Pacifism

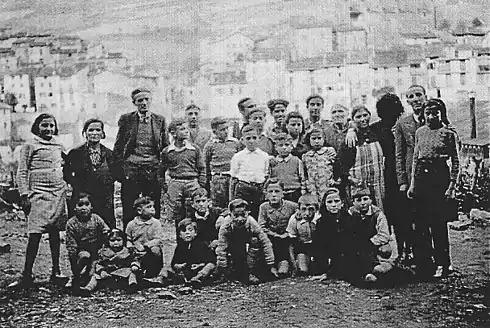
Refugees from the Spanish Civil War at the War Resisters' International children's refuge in the French Pyrenees

After the immense loss of nearly ten million men to trench warfare, a sweeping change of attitude toward militarism crashed over Europe, particularly in nations such as Great Britain, where many questioned its involvement in the war. After World War I's official end in 1918, peace movements across the continent and the United States renewed, gradually gaining popularity among young Europeans who grew up in the shadow of Europe's trauma over the Great War. Organizations formed in this period included the War Resisters' International, the Women's International League for Peace and Freedom, the No More War Movement, the Service Civil International and the Peace Pledge Union (PPU). The League of Nations also convened several disarmament conferences in the interbellum period such as the Geneva Conference, though the support that pacifist policy and idealism received varied across European nations. These organizations and movements attracted tens of thousands of Europeans, spanning most professions including "scientists, artists, musicians, politicians, clerks, students, activists and thinkers."